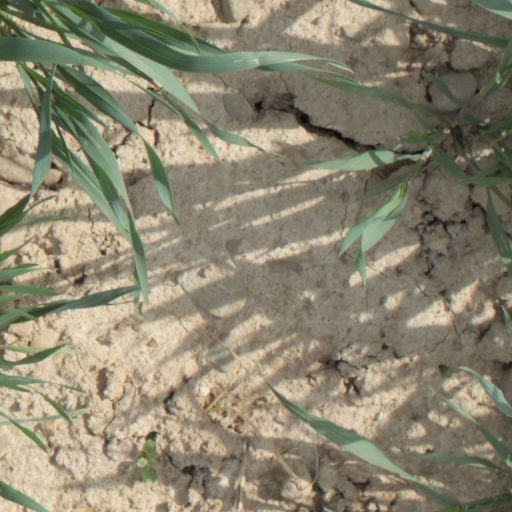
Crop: wheat